Hayden Ranch Headquarters

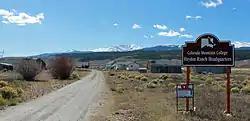

Hayden Ranch Headquarters is located near Leadville, Colorado and is an example of early high country agricultural operations. Colorado Mountain College currently owns the property.